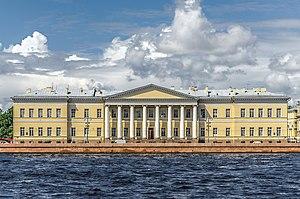
Bâtiment de l'Académie russe des sciences en Saint-Pétersbourg
L'Académie des sciences de Russie est une organisation qui regroupe des instituts scientifiques et savants situés dans toute la Fédération de Russie. Être élu membre de cette académie est un honneur. Au temps de l'Union soviétique, elle était connue sous le nom d'Académie des sciences d'URSS. Le président actuel de l'ASR est le physicien Alexandre Sergueïev depuis le 27 septembre 2017.
Pavel Nikolaïevitch Ignatiev, né le 30 juin/12 juillet 1870 à Constantinople, Empire ottoman et mort le 12 août 1945 à Upper Melbourne, Québec, Canada, comte et homme d'État russe. Selon l'usage de l'époque en France, son nom de famille était orthographié en français Ignatieff. Pavel Nikolaïevitch Ignatiev fut ministre de l'instruction publique du 9 janvier 1915 au 27 décembre 1916. Avant d'occuper ce poste, le comte Ignatiev fut maréchal de la noblesse dans le comté de Lipovestki. En 1904, il présida le conseil rural de Kiev. Nommé gouverneur de Kiev, il occupera ces fonctions de 1907 à 1908.
Evguéni Frantsevitch Schmurlo est un scientifique et historien russe. Il a longtemps été professeur aux universités de Tartu et Saint-Pétersbourg, membre-correspondant de l'Académie des sciences de Russie en Italie et président de la Société impériale historique de Russie.
L’Académie impériale de Russie a été fondée par la Grande Catherine et la princesse Catherine Dachkov, à l'exemple de l'Académie française en 1783, à Saint-Pétersbourg, dans le but de protéger et d'enrichir la langue russe et de produire un dictionnaire académique. L'Académie impériale a été absorbée dans le deuxième département de l'Académie impériale des sciences de Saint-Pétersbourg en 1841.